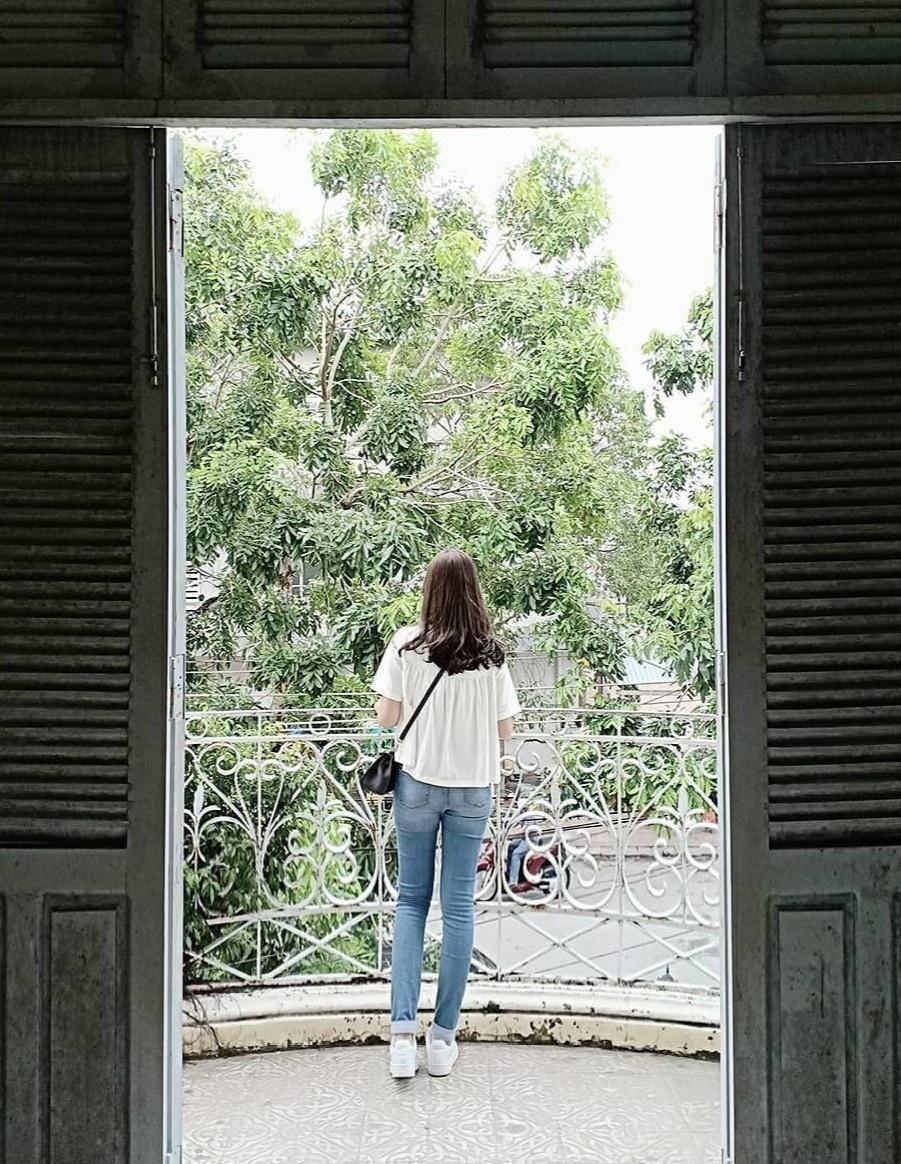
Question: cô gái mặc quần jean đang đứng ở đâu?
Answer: cô gái mặc quần jean đang đứng ở ban công